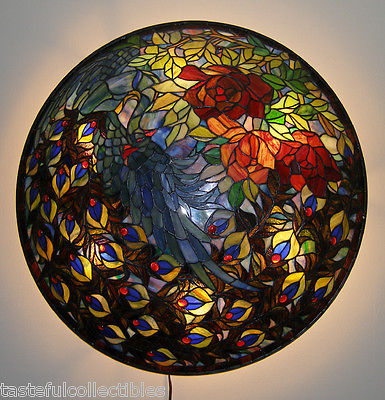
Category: lamp